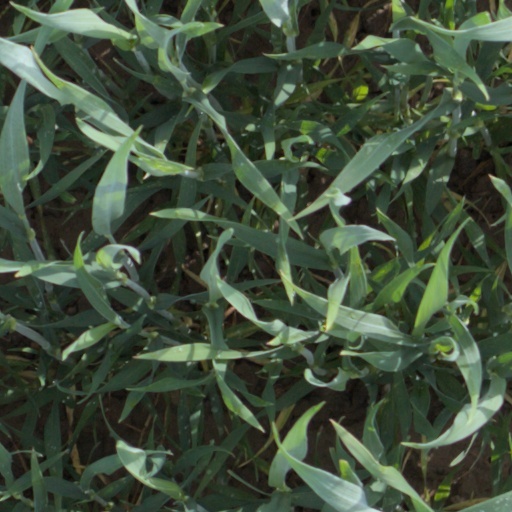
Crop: wheat